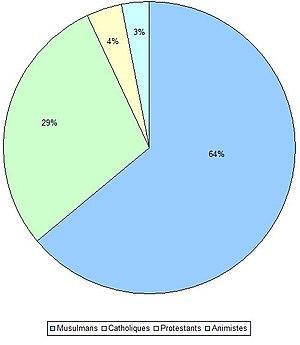
Composition religieuse de la populaton de Tougan (Burkina Faso), lors du recensement de 1996.
Tougan est une ville du Burkina Faso. Elle est le chef-lieu du département du même nom et le chef-lieu de la province du Sourou, dans la région de la Boucle du Mouhoun. Elle est administrativement divisée en 7 secteurs urbains et fait de son département une commune urbaine.